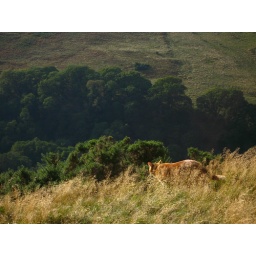
A tiger in the grass